Armenian religion in Cyprus

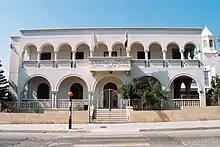
The building of the Armenian Prelature of Cyprus in Strovolos, Nicosia

The Armenian Prelature of Cyprus was established in 973 by Catholicos Khatchig I and ever since it has maintained a continuous presence on the island. In the years that followed, some of its Prelates participated in important church synods, such as Tateos (who participated in the Council of Hromkla in 1179), Nigoghaos (who participated in the Synod of Sis in 1307) and Krikor (who participated in a conference of Greek Orthodox Bishops in Cyprus in 1340). The antiquity of the Armenian Church in Cyprus was confirmed by a bull of Pope Leo X, which was issued in 1519 after multiple discords, according to which the Armenian Prelate would be senior to and take precedence over the Maronite, Jacobite and Coptic Prelates.